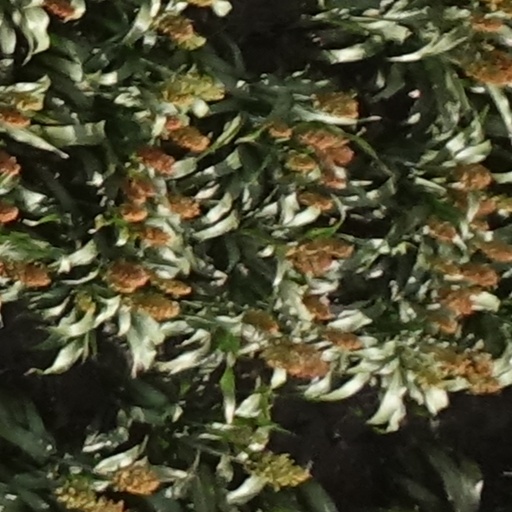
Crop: sorghum